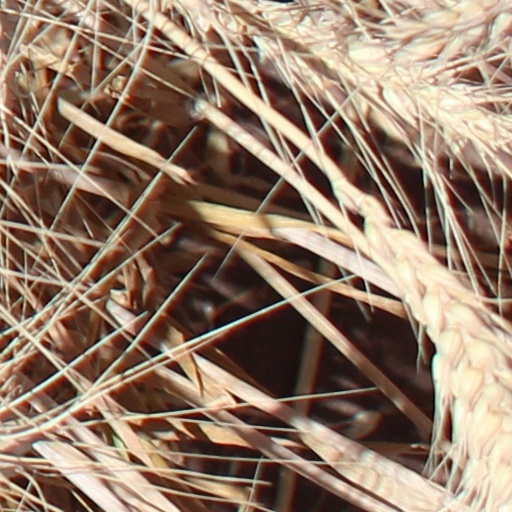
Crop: wheat